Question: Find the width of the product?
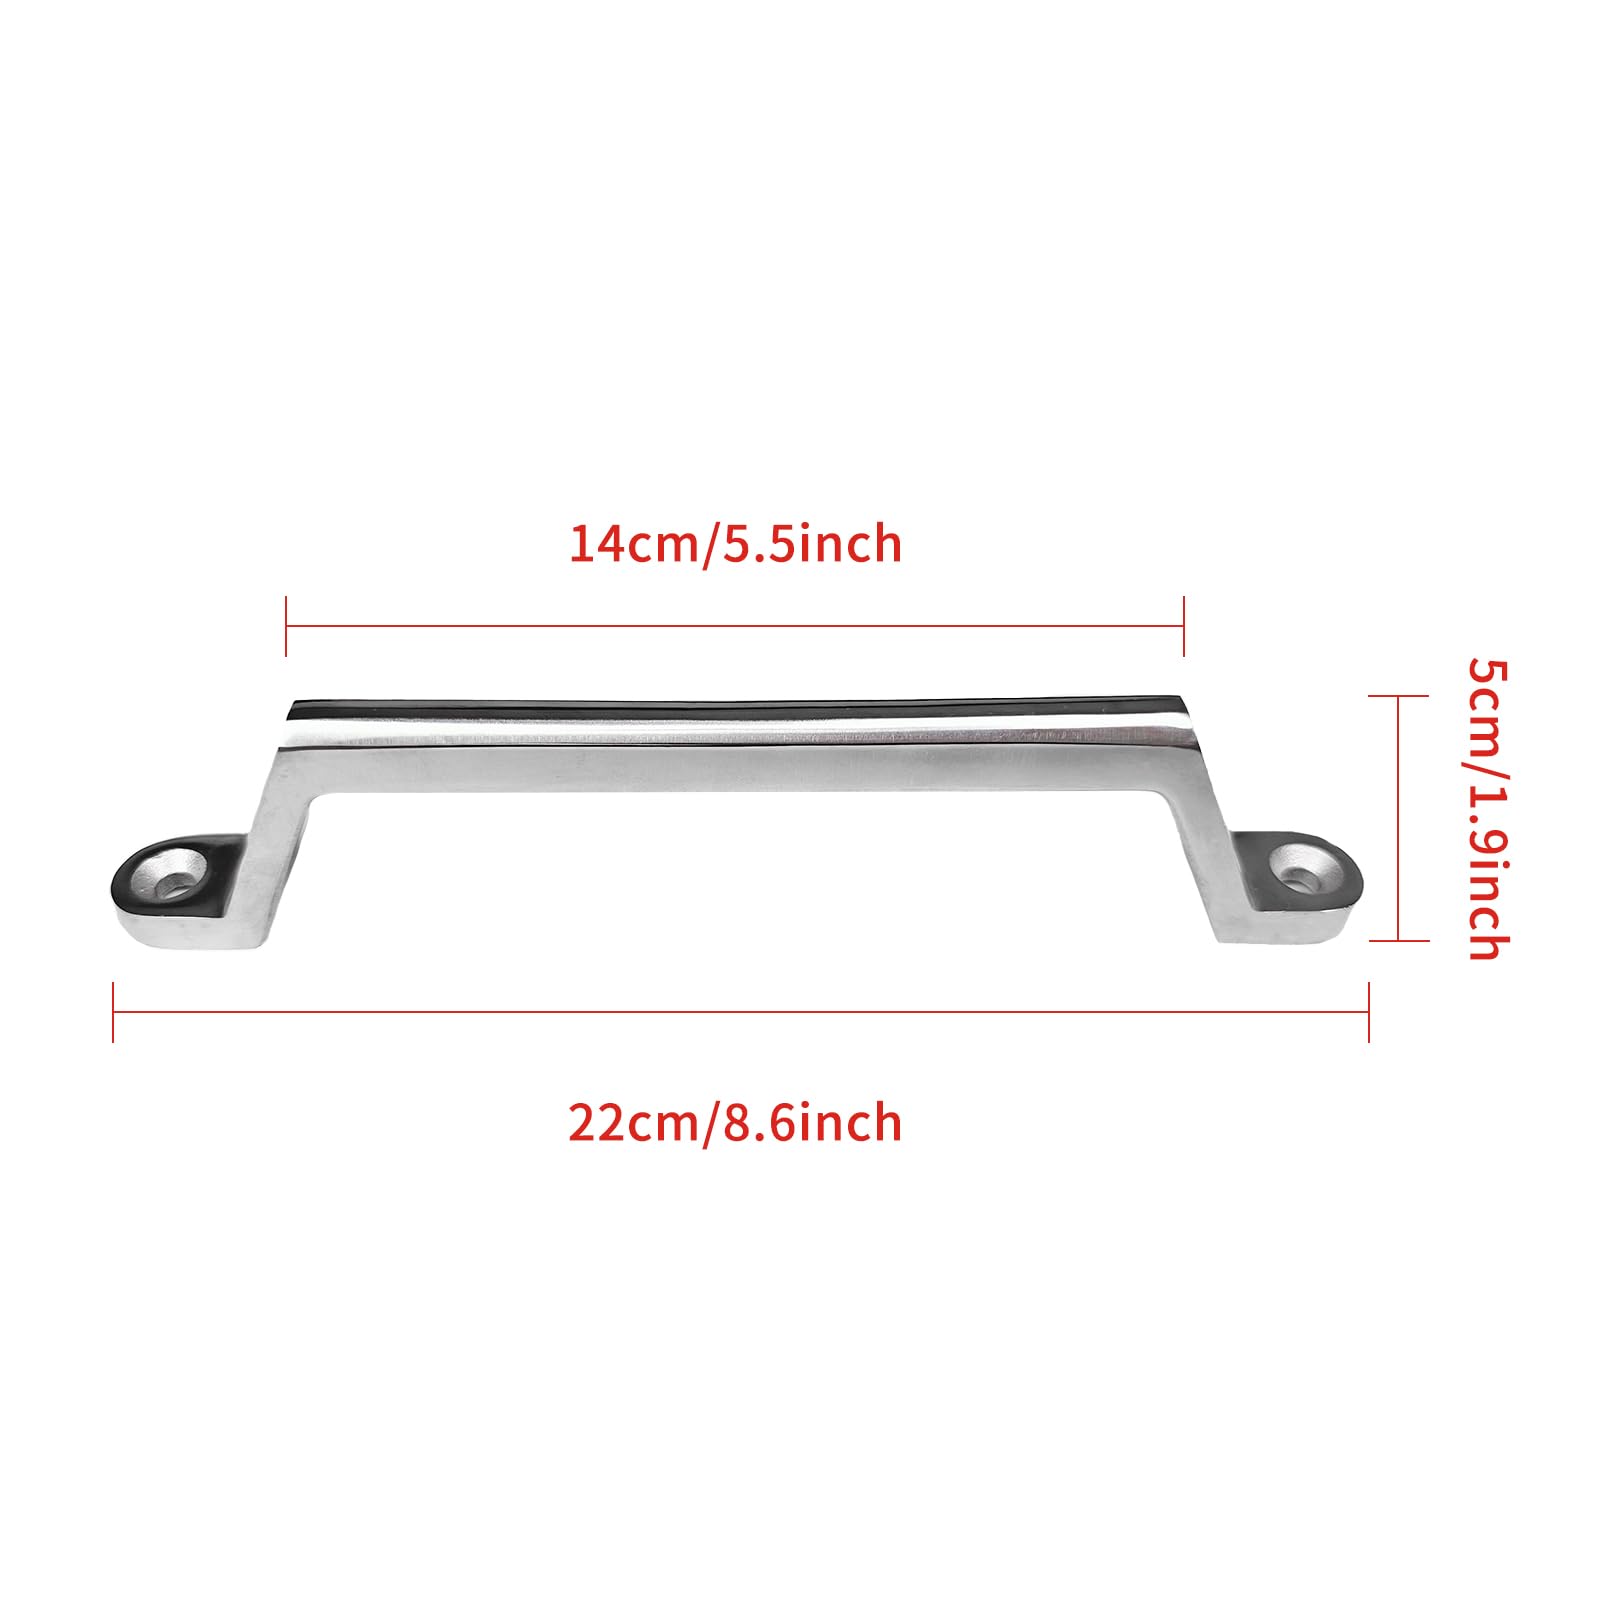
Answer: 1.9 inch